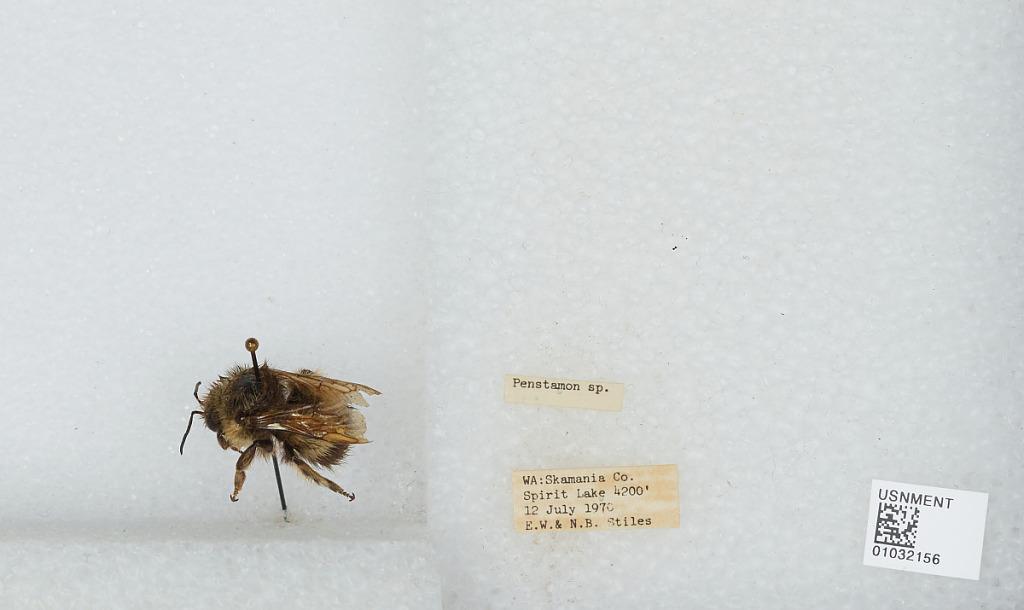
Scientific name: Bombus (Pyrobombus) sitkensis Nylander
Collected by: E. Stiles & N. Stiles
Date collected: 1970-7-12
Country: United States
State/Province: Washington
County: Skamania
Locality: Spirit Lake
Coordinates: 46.2731, -122.135